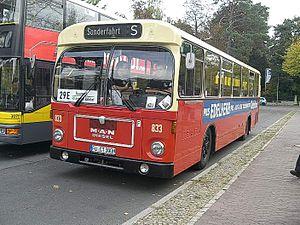
Le MAN 750 HO-SL est un autobus construit par MAN entre 1969 et 1972 puis 1972 et 1975 pour le MAN SL 192. Il s’agit de la version produite par MAN de l’Autobus standard VöV.